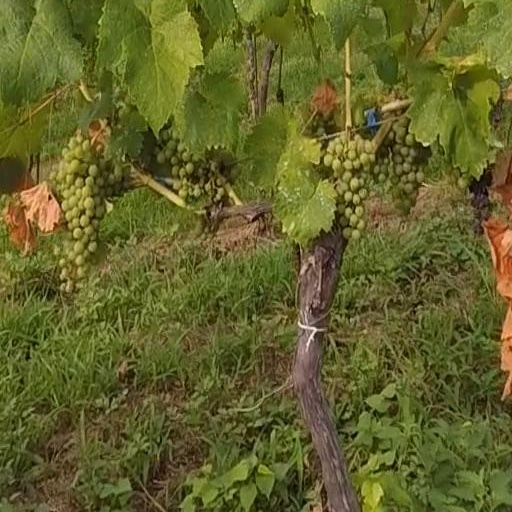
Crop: grape